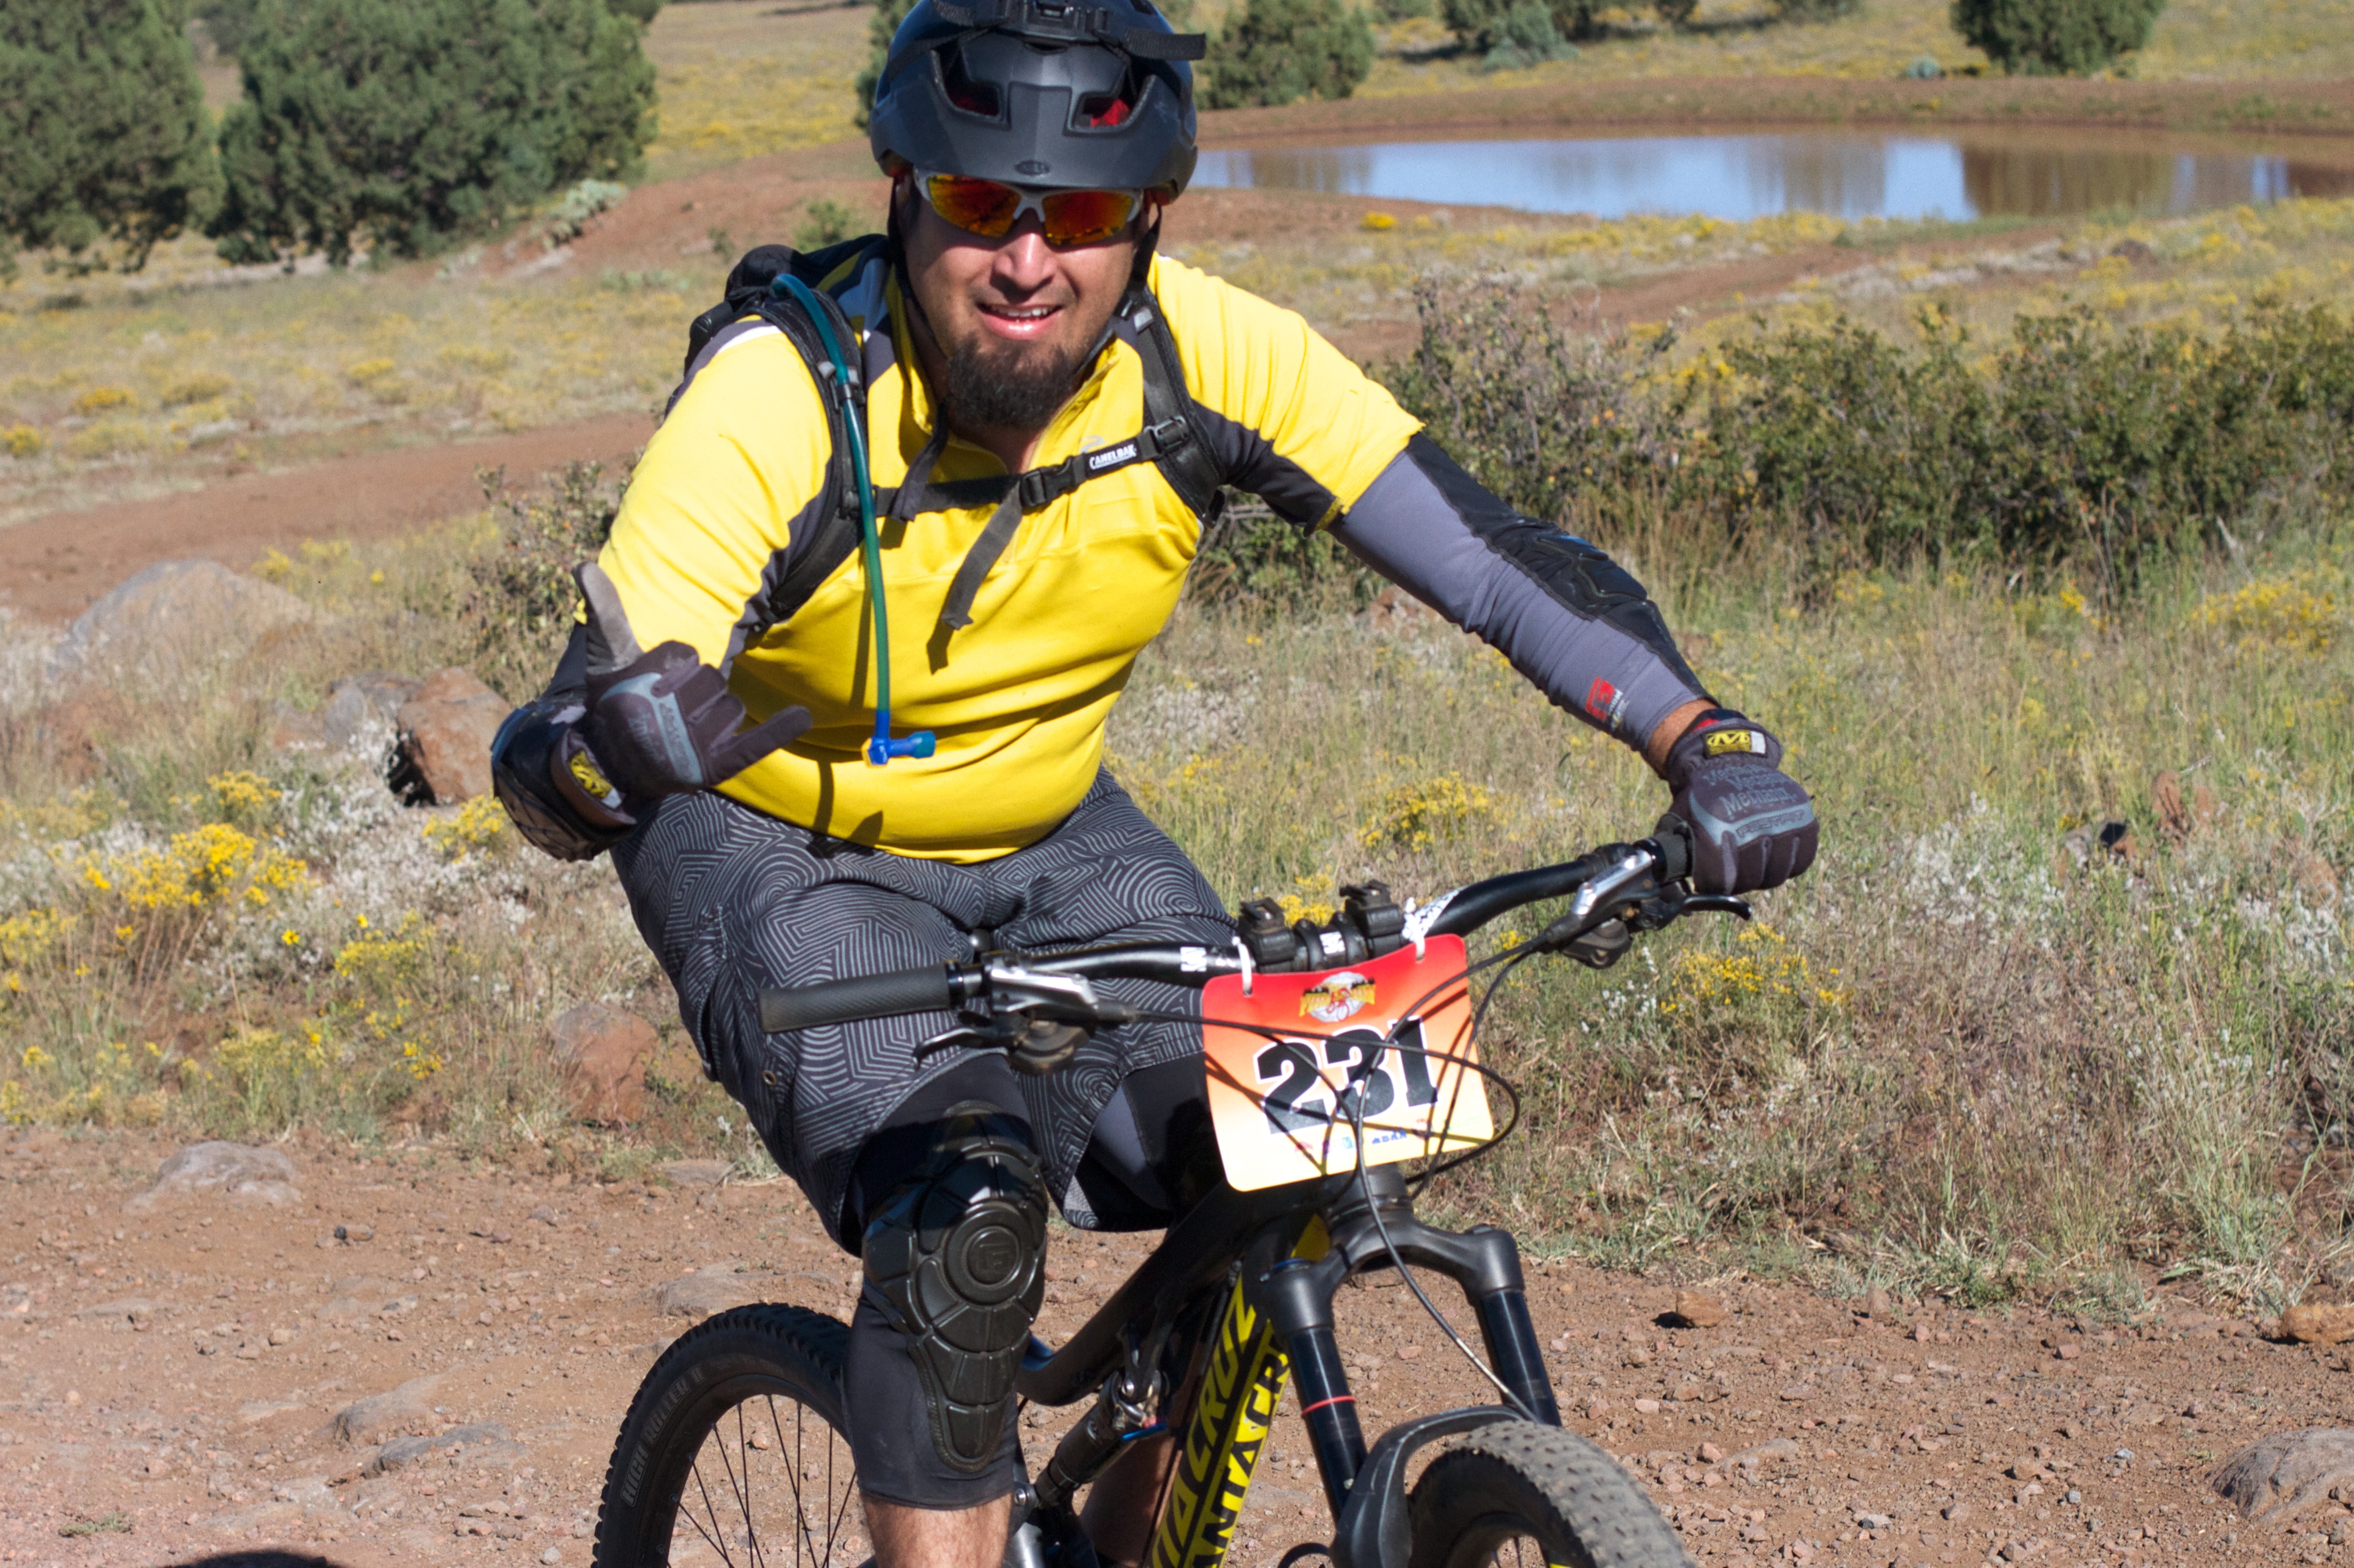
bicycle, vehicle, soil, extreme sport, mountain bike, cycling, sports, fotr, freeride, enduro, mountain biking, motorcycling, cycle sport, downhill mountain biking